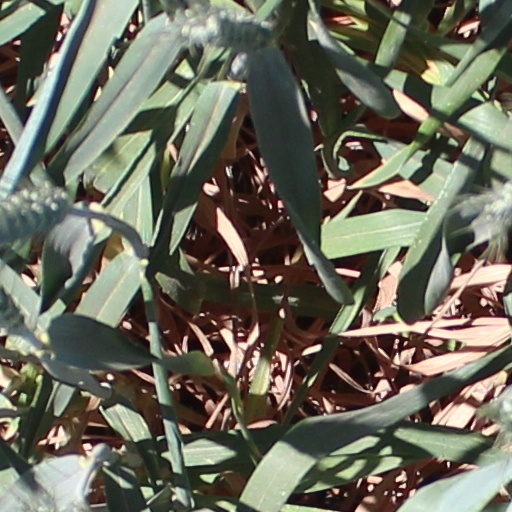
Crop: wheat